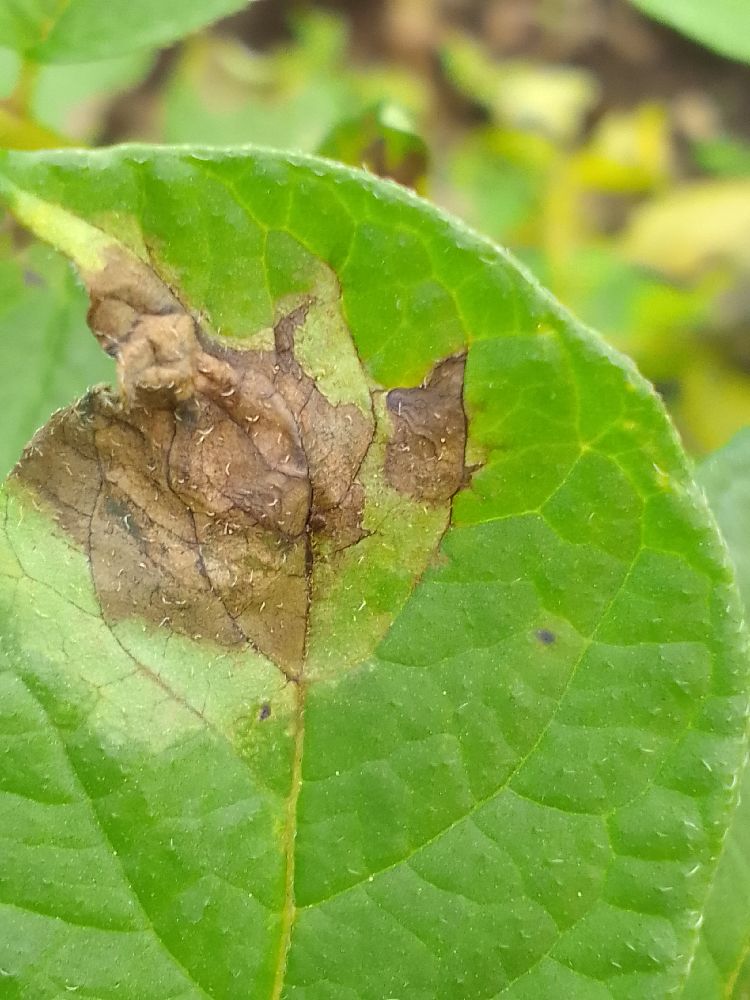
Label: Late blight